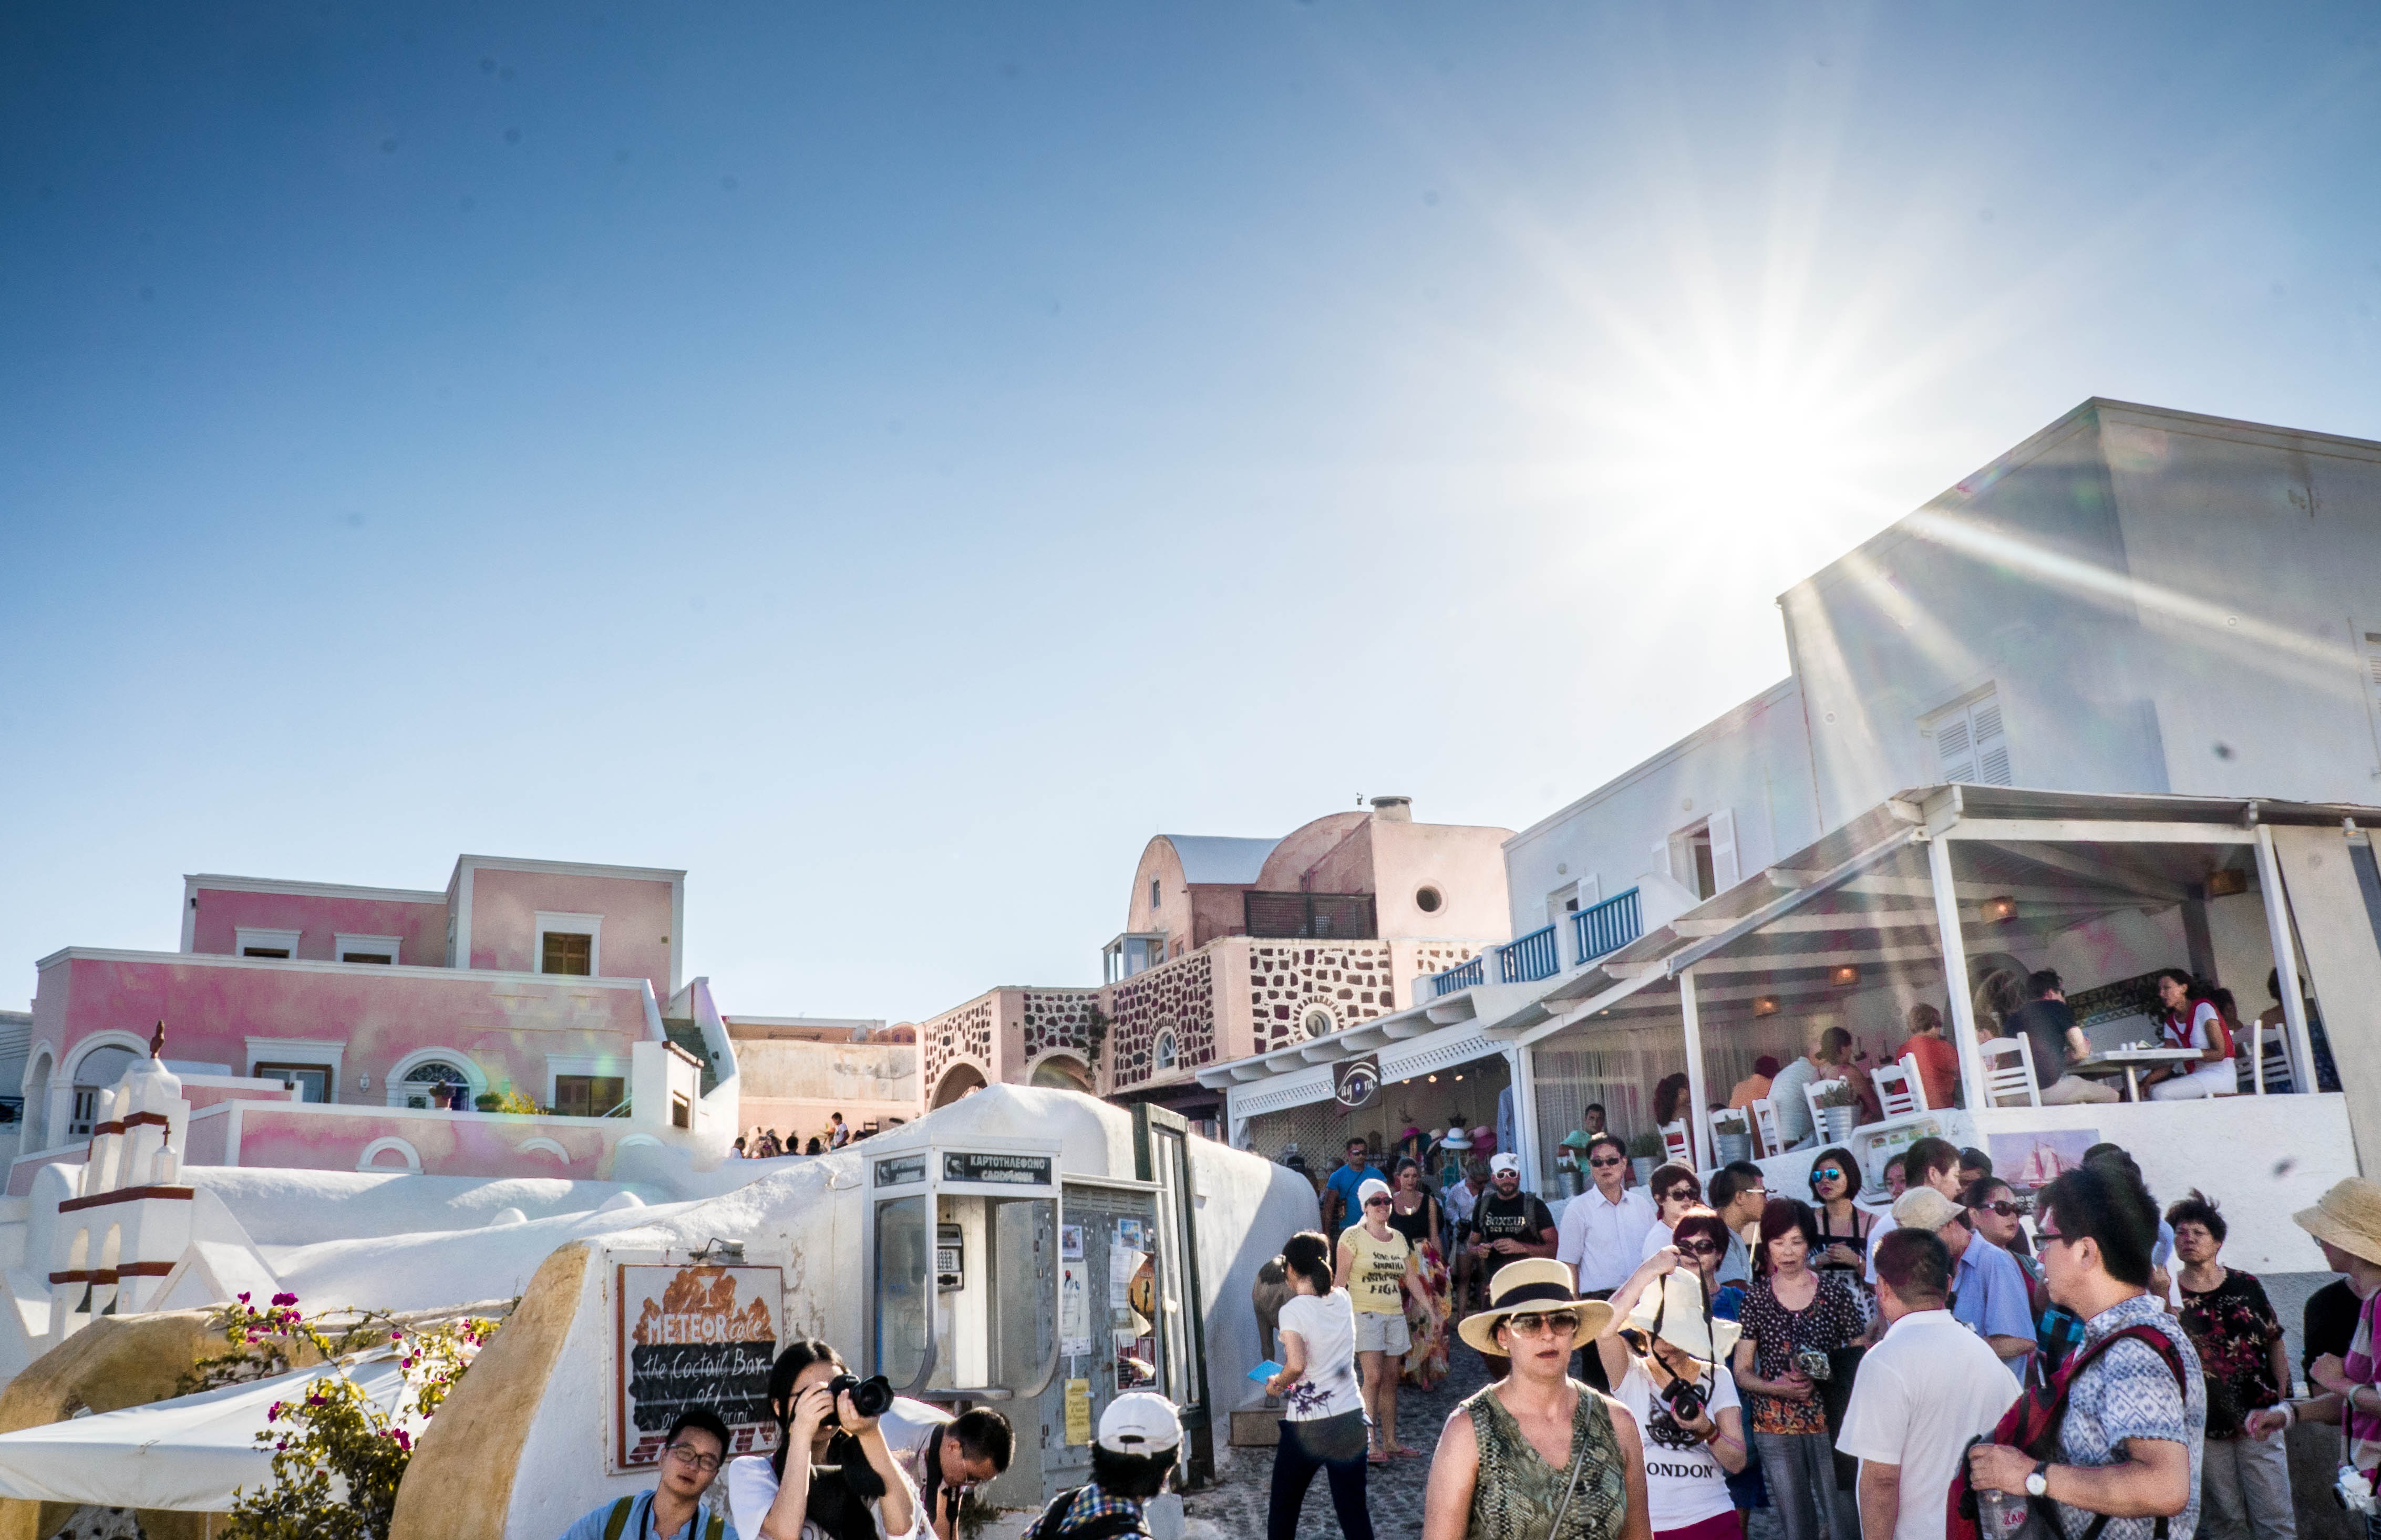
architecture, sky, town, view, city, summer, vacation, travel, europe, greek, mediterranean, holiday, island, tourism, santorini, beauty, greece, beautiful, traditional, oia, residential area, human settlement